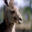
Label: kangaroo